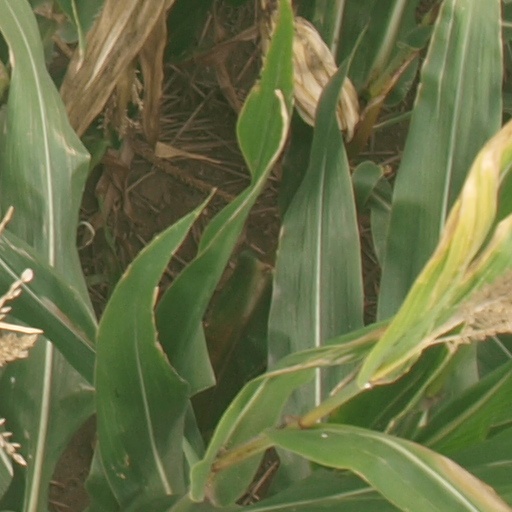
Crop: maize; corn